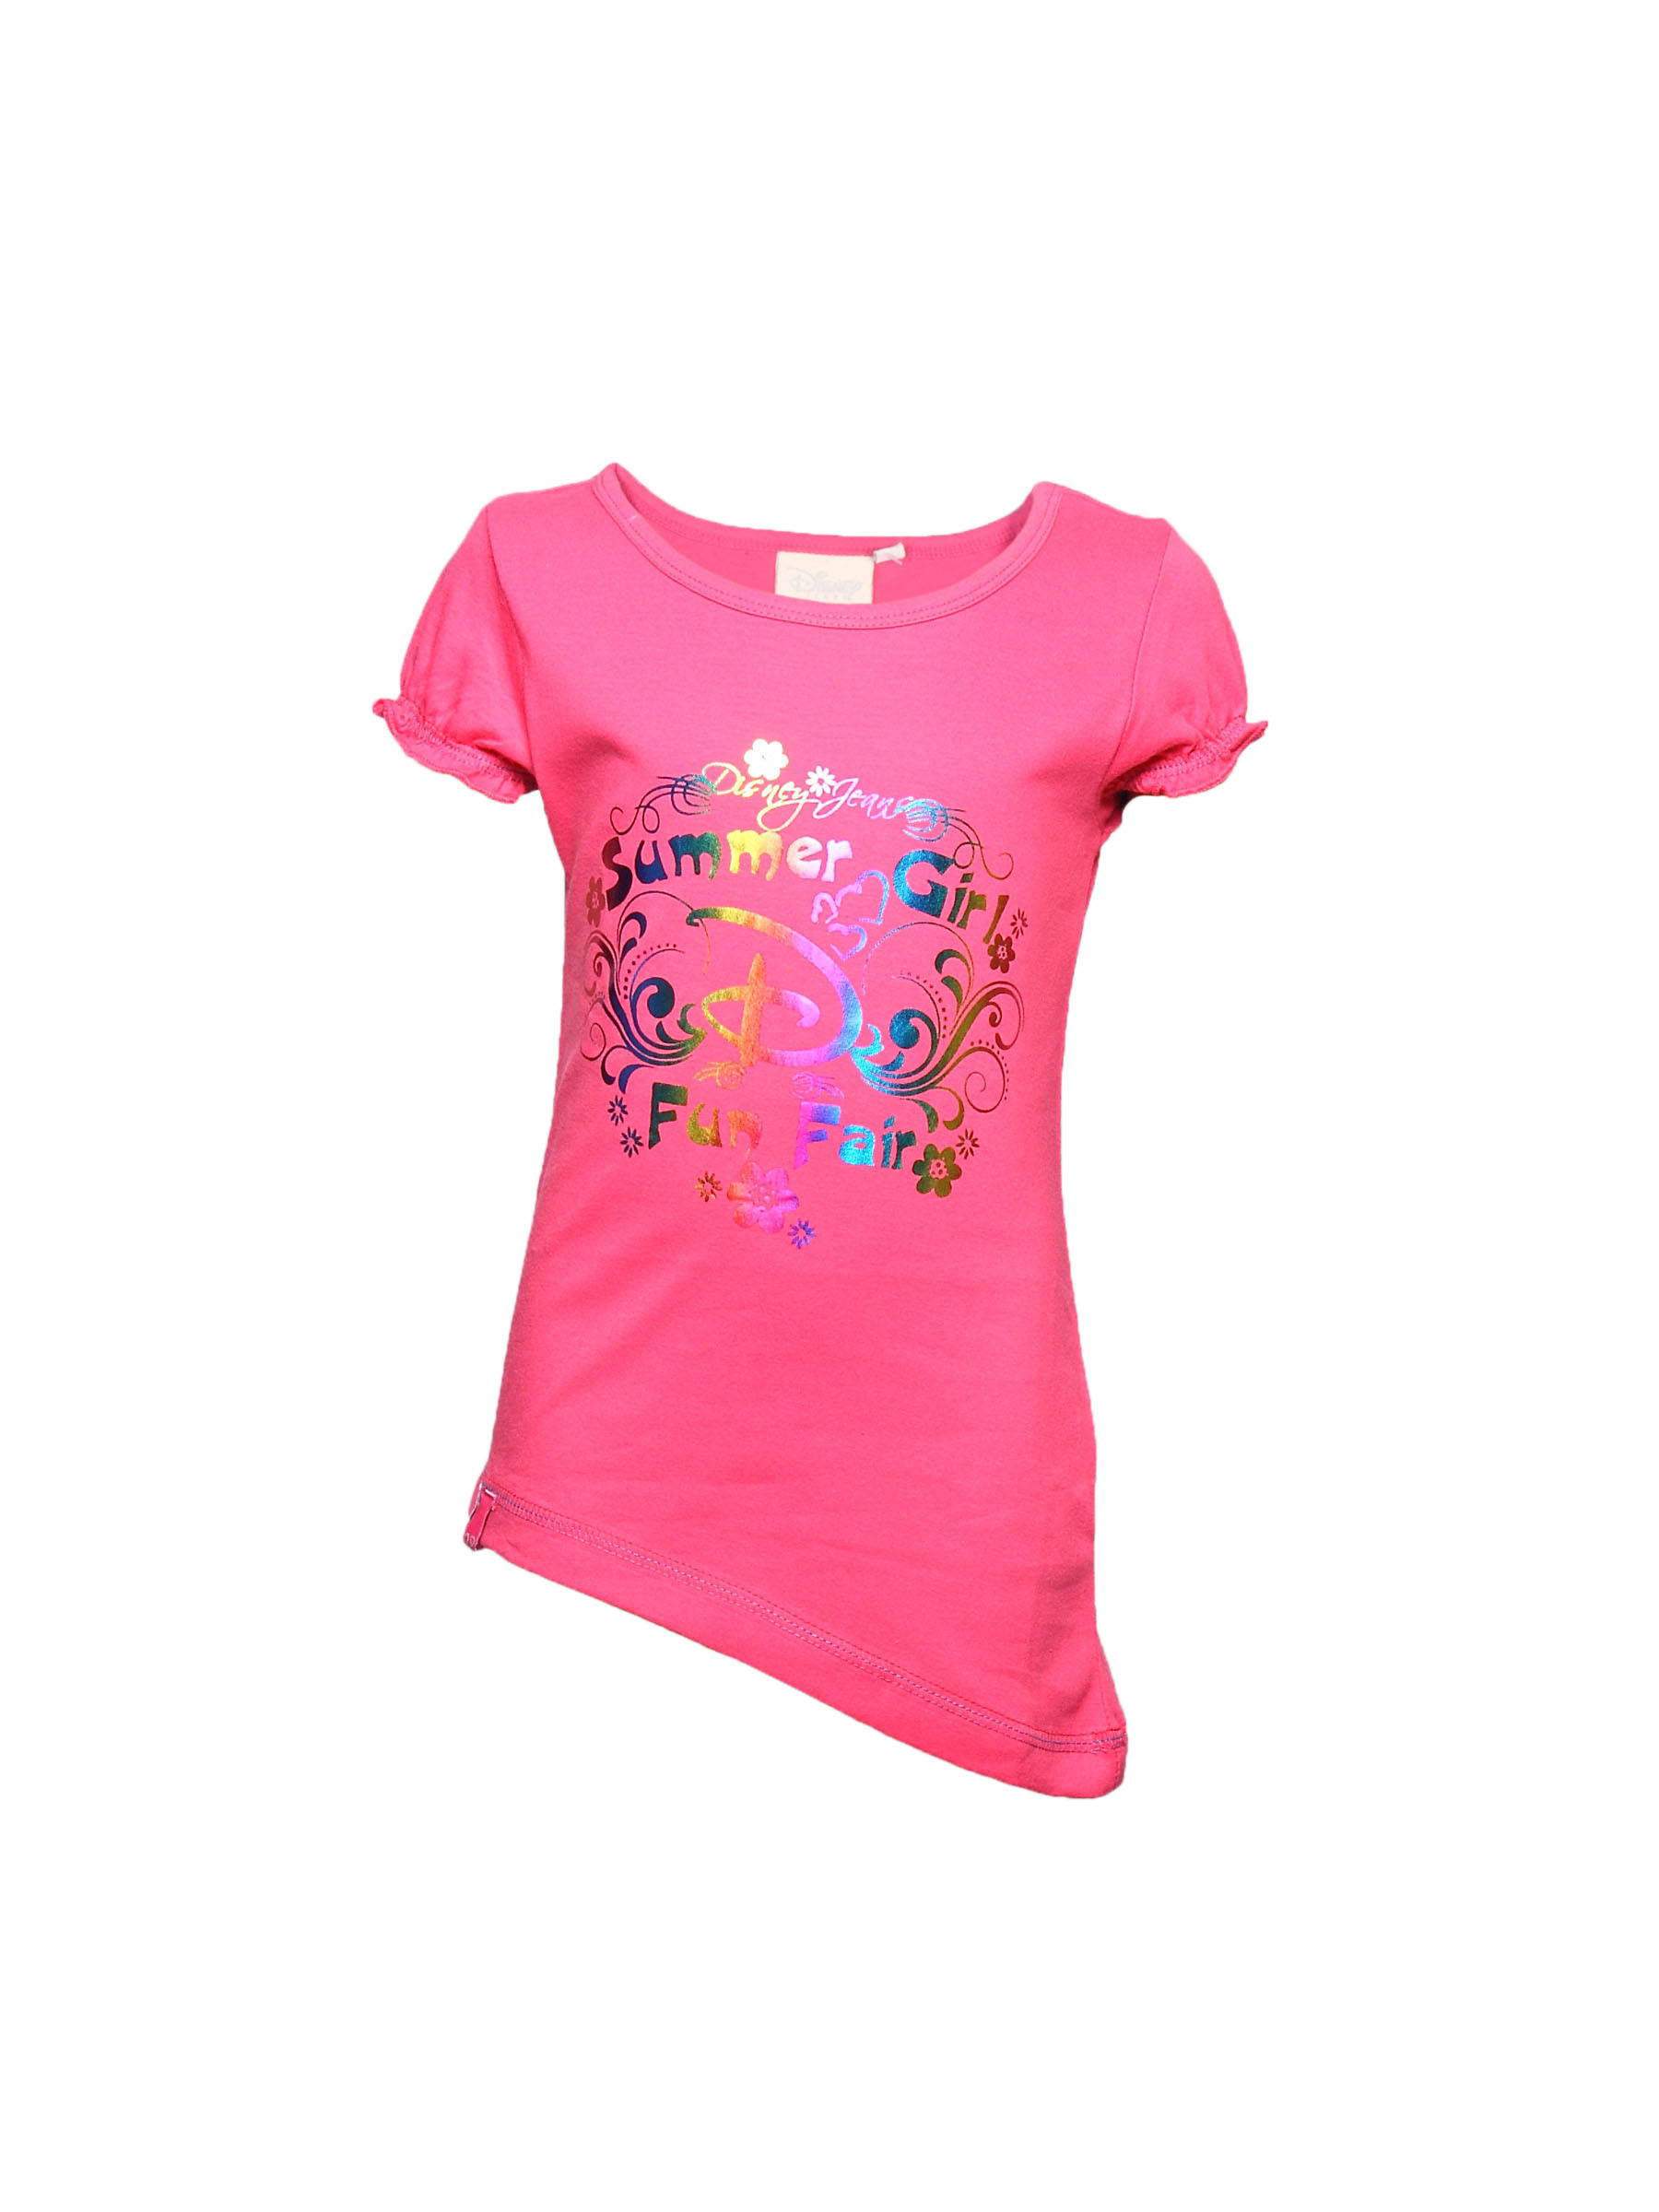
Disney Kids Girl's Summer Fun Fair Pink Teen Kidswear
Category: Apparel / Topwear / Tshirts
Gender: Girls
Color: Pink
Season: Summer 2011
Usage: Casual